S15 (ZVV)

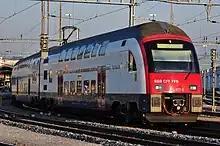
Former S15, headed for Affoltern a.A., in

The service was started between Rapperswil and Birmensdorf on 10 December 2006, following line improvements. On 9 December 2007, the line was extended from Birmensdorf to Affoltern am Albis. RABe 514 ("DTZ") EMUs were mostly used.